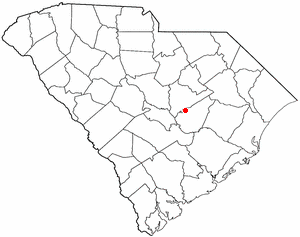
Paxville est une ville du comté de Clarendon en Caroline du Sud, aux États-Unis.